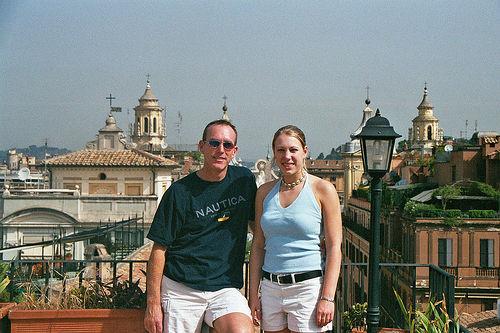
Weather: sun or clear